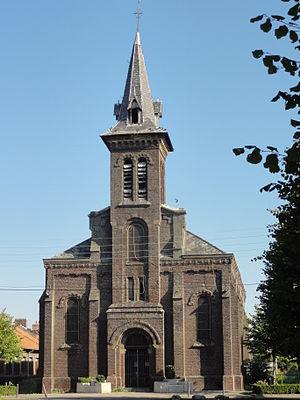
Église Saint-Adolphe des cités de la Fosse Thiers de la Compagnie des mines d'Anzin à Bruay-sur-l'Escaut, Nord, Nord-Pas-de-Calais, France.
L'église Saint-Adolphe, dite aussi l'église de Thiers, est une des deux églises catholiques de la commune de Bruay-sur-l'Escaut dans le département du Nord. Elle dépend de la paroisse Saint-Jacques-en-Val-d'Escaut du diocèse de Cambrai. Elle est consacrée à saint Adolphe de Cambrai.
Bruay-sur-l'Escaut est une commune française située dans le département du Nord, en région Hauts-de-France.